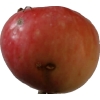
Label: Apple 10